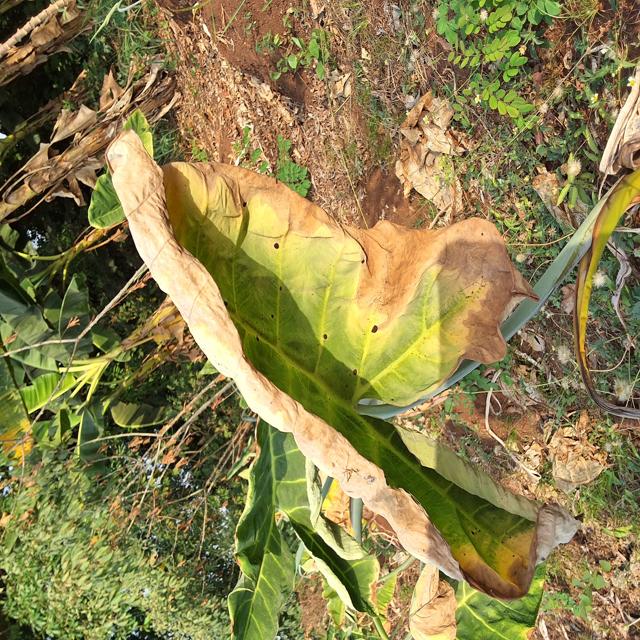
Label: Mid_Blight